Forest green

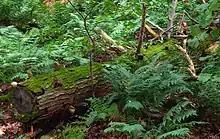
Ferns in a forest

"Forest green" is a representation of the average color of the leaves of the trees of a temperate zone deciduous forest.